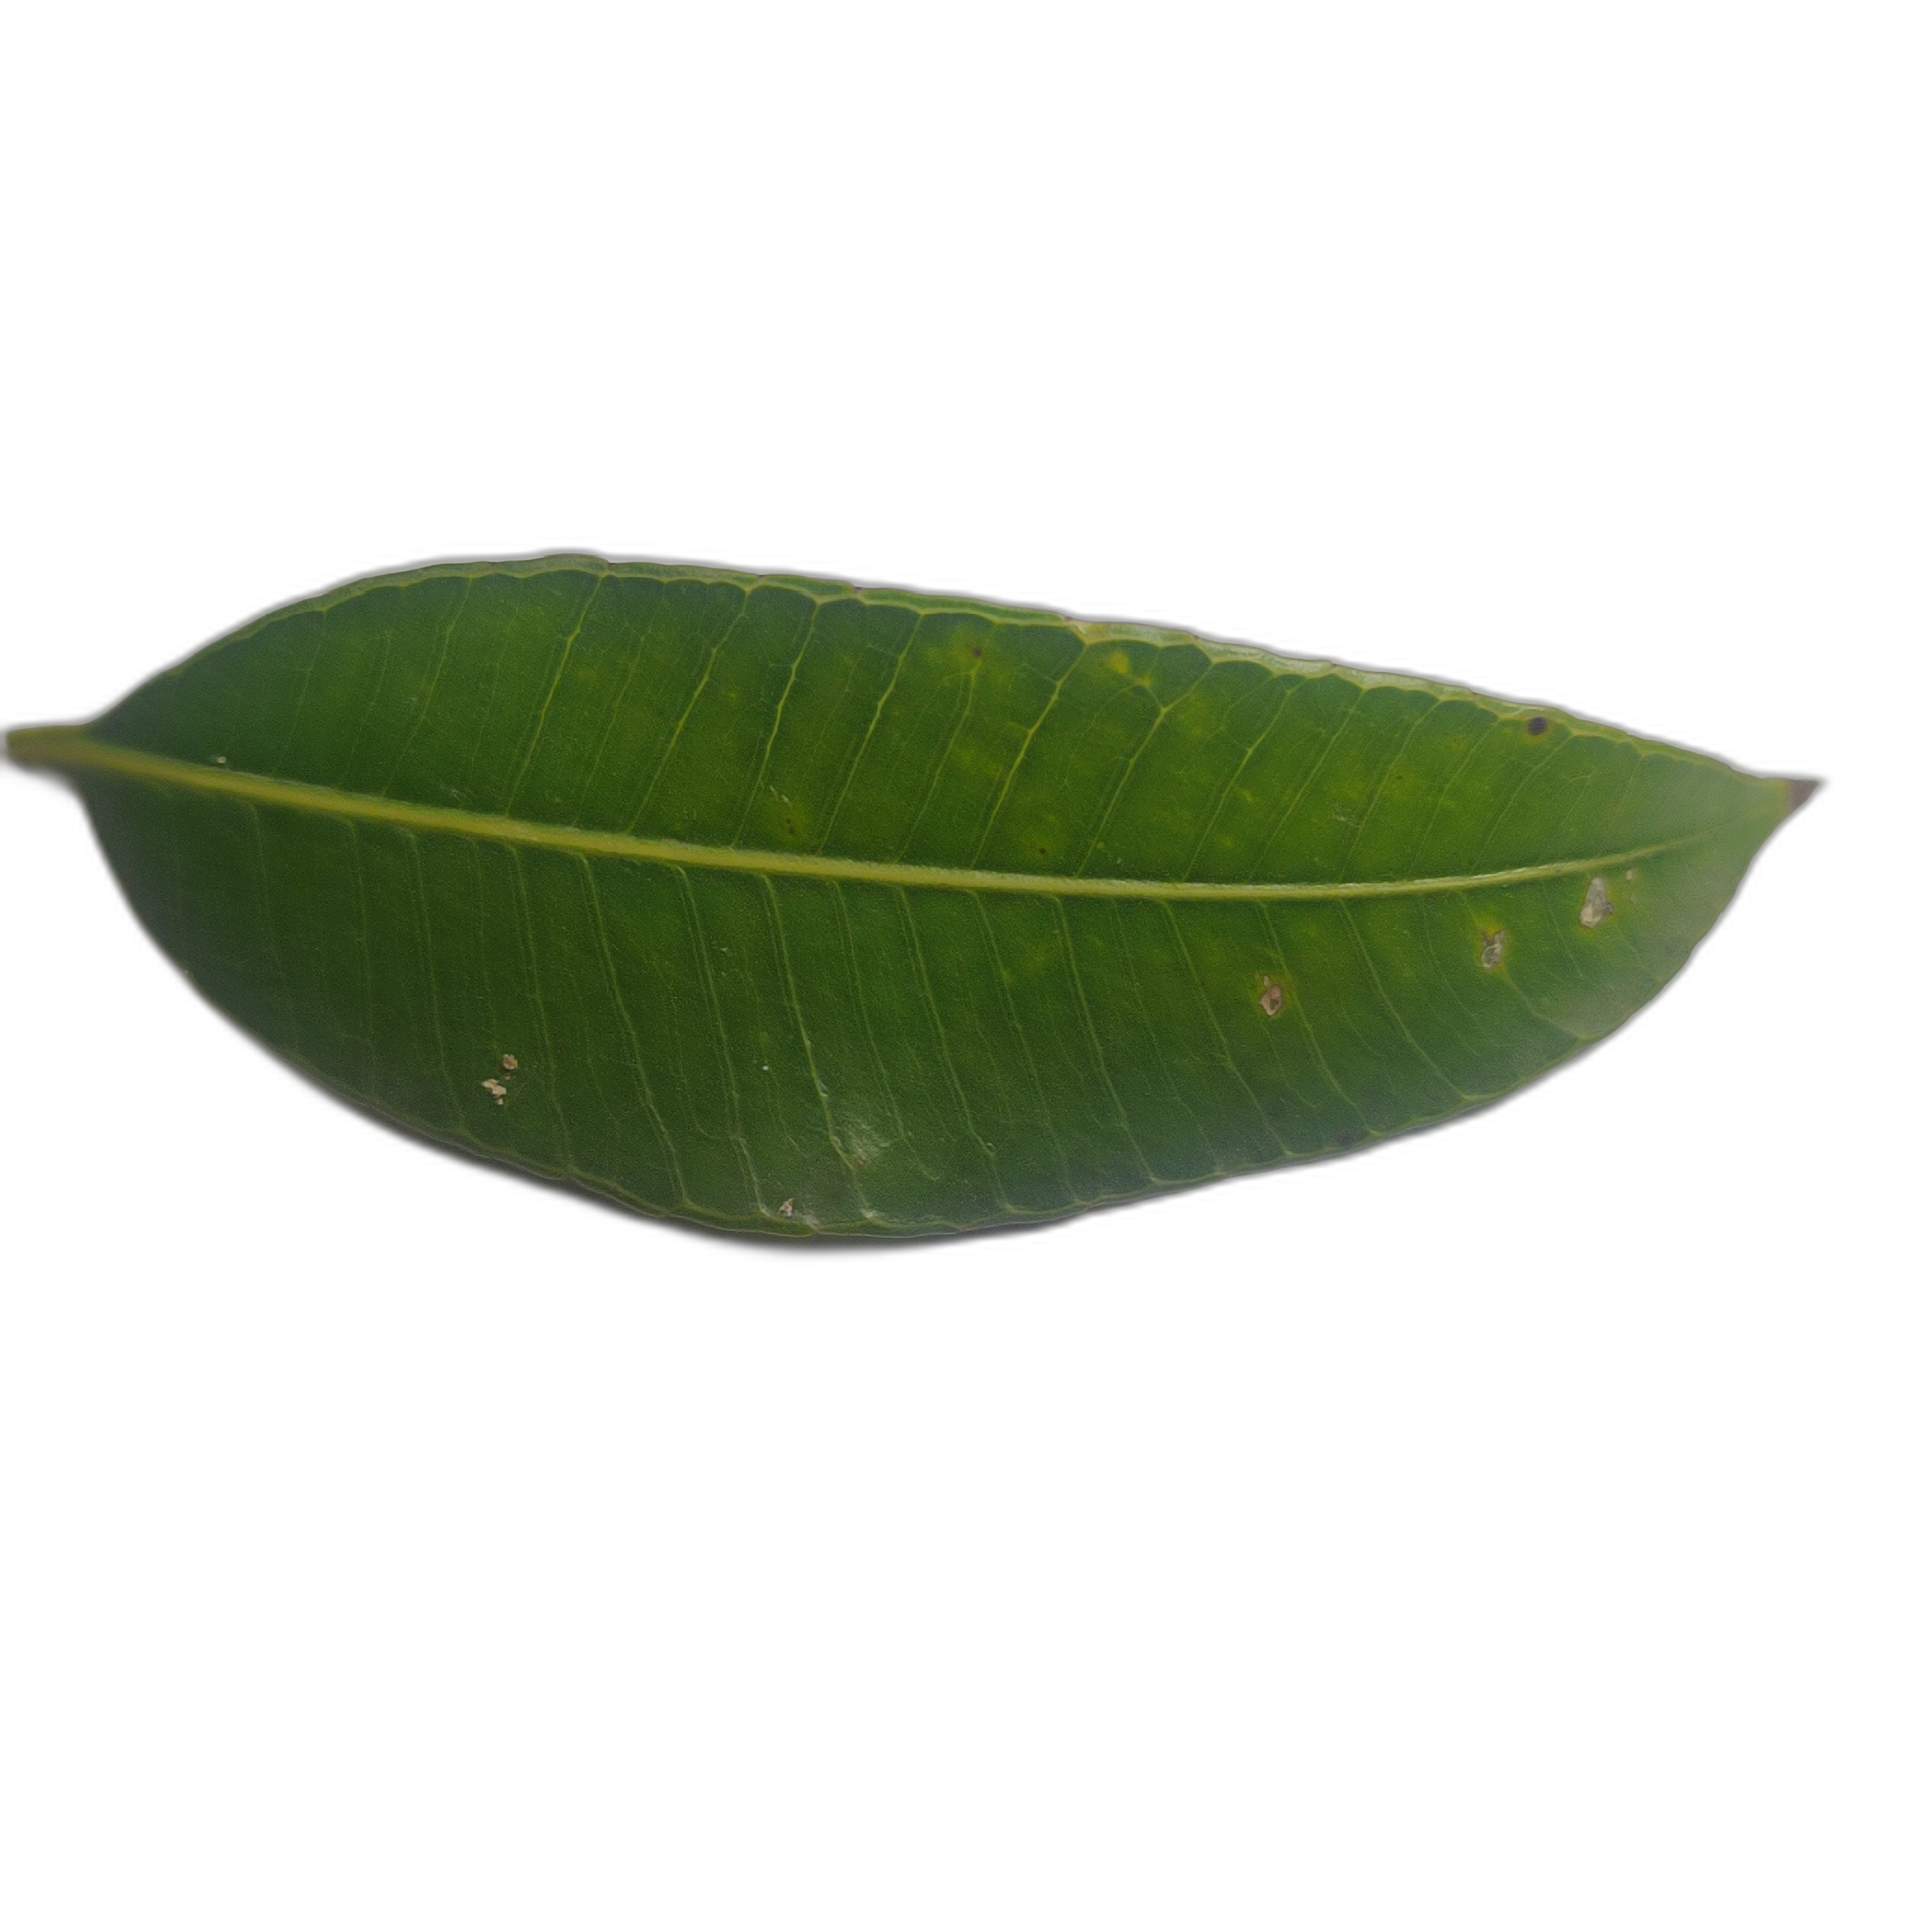
Label: healthy